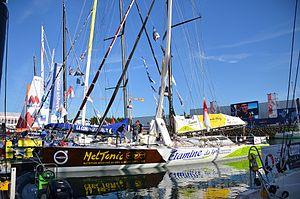
Famille Mary-Etamine Du Lys
Romain Attanasio est un navigateur français originaire des Hautes-Alpes, né le 26 juin 1977, résidant à Trégunc.